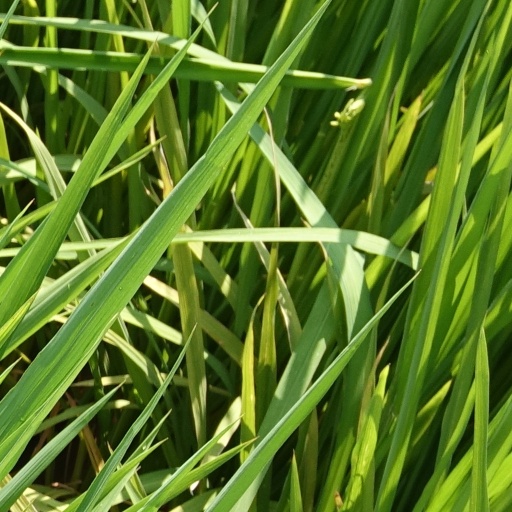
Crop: rice